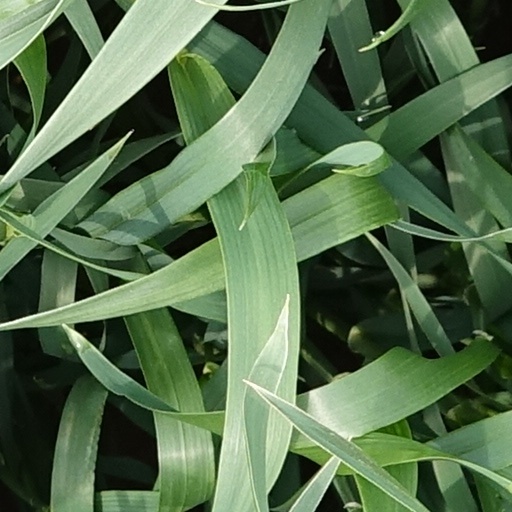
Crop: wheat